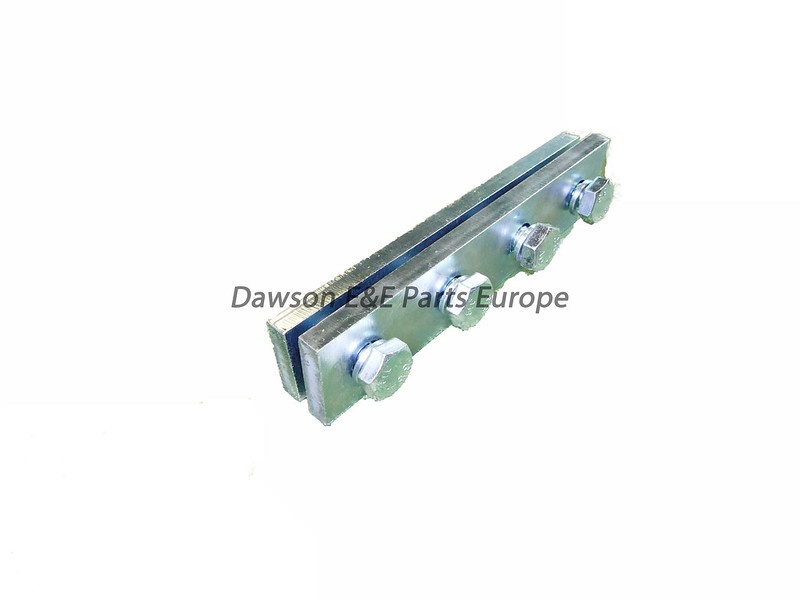
KONE Ecowalk chain guide FIscher Plate
Non-OEM
Brand: Kone
Category: Hardware > Building Materials > Staircases